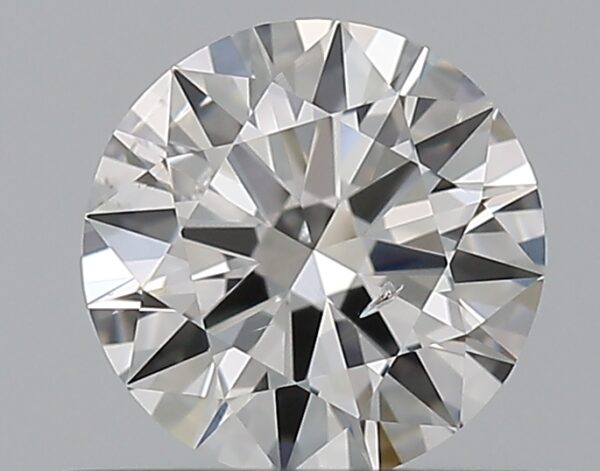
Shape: round
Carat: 0.51
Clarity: SI2
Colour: F
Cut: EX
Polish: EX
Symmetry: EX
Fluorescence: N
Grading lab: GIA
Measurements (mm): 5.23 x 5.26 x 3.1